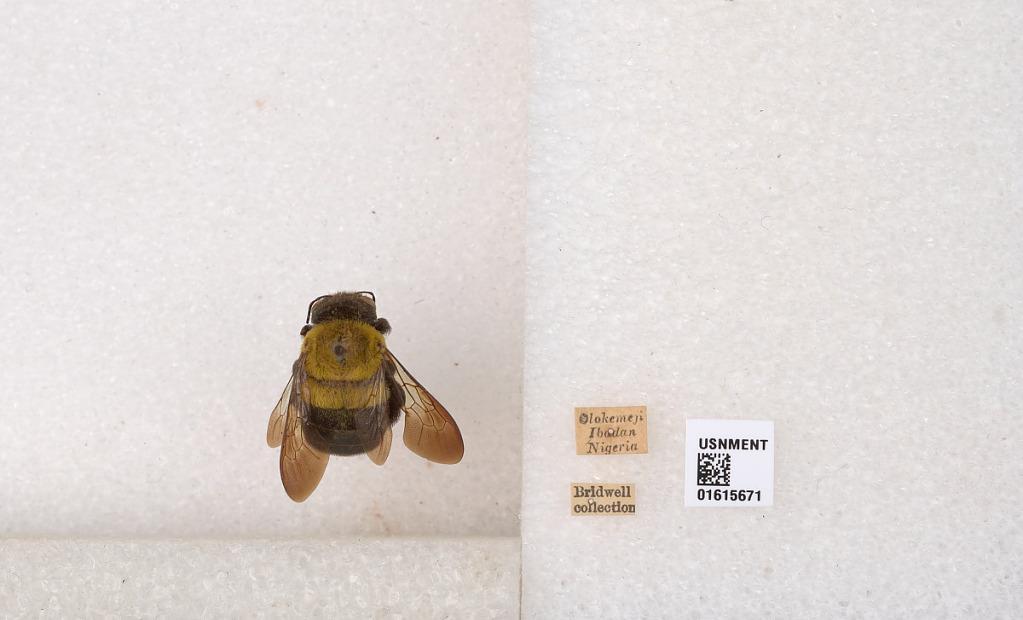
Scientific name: Xylocopa (Koptortosoma) scioensis Gribodo
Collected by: J. Brazilino
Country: Nigeria
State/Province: Oyo
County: Ibadan North West
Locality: Olokemeji